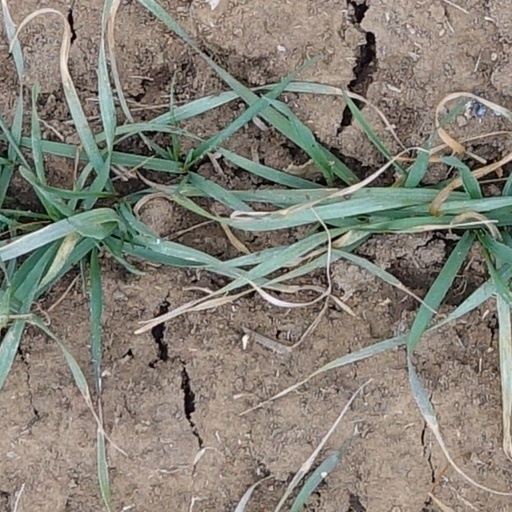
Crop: wheat